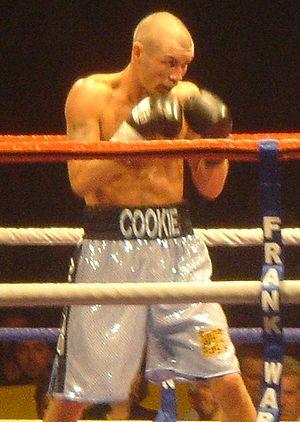
Nicky Cook est un boxeur anglais né le 13 septembre 1979 à Stepney dans la banlieue de Londres.